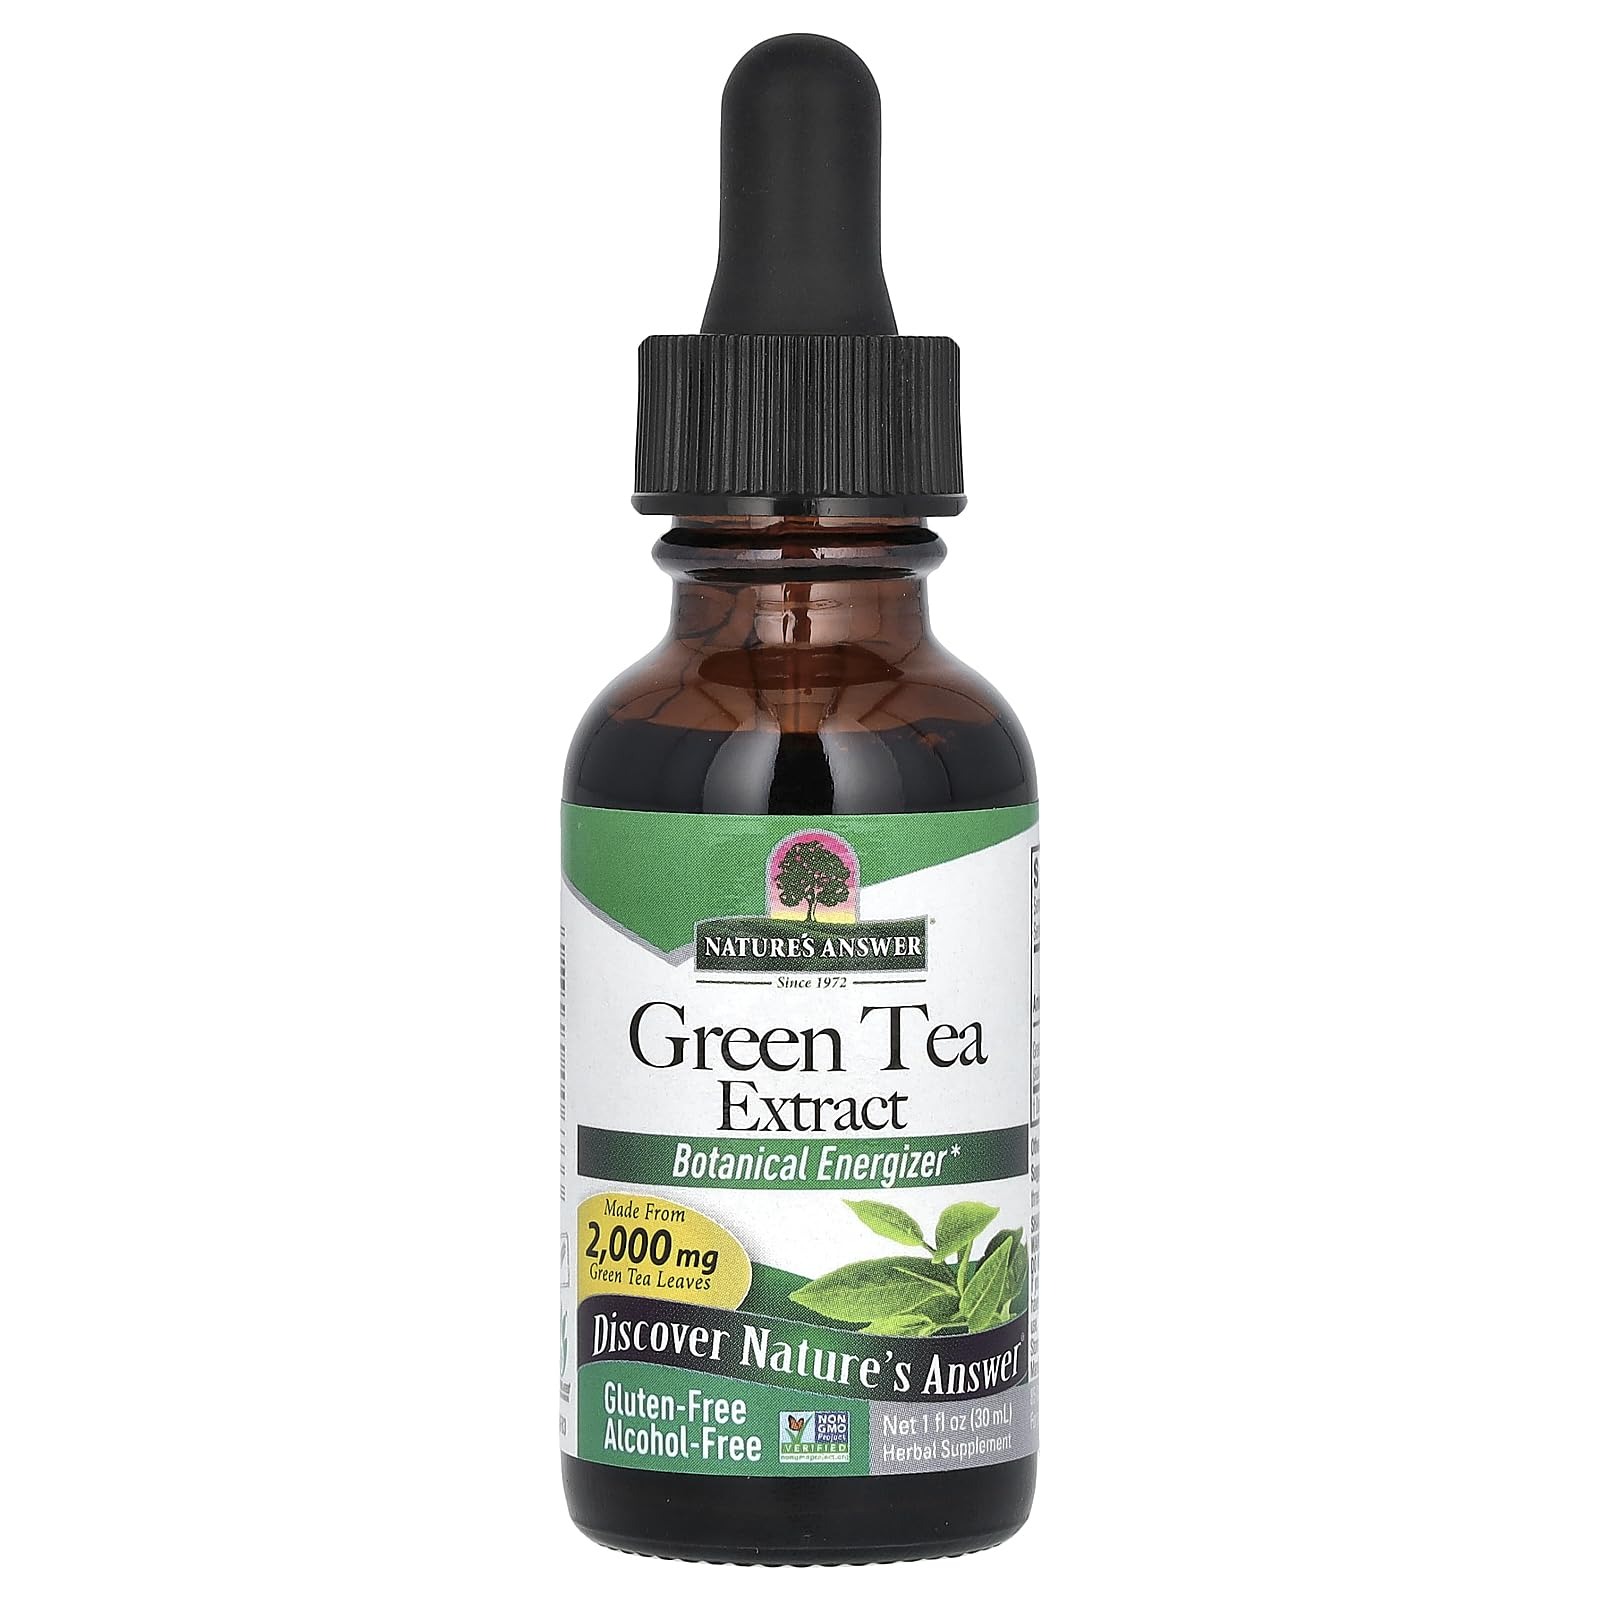
Item Name: Nature's Answer Green Tea Alcohol Free - 1 fl oz
Value: 1.0
Unit: Ounce

Price: 12.91